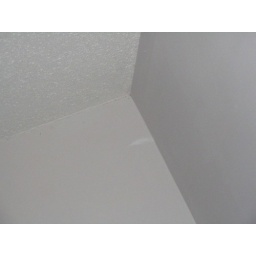
paint splotch on wall above bed